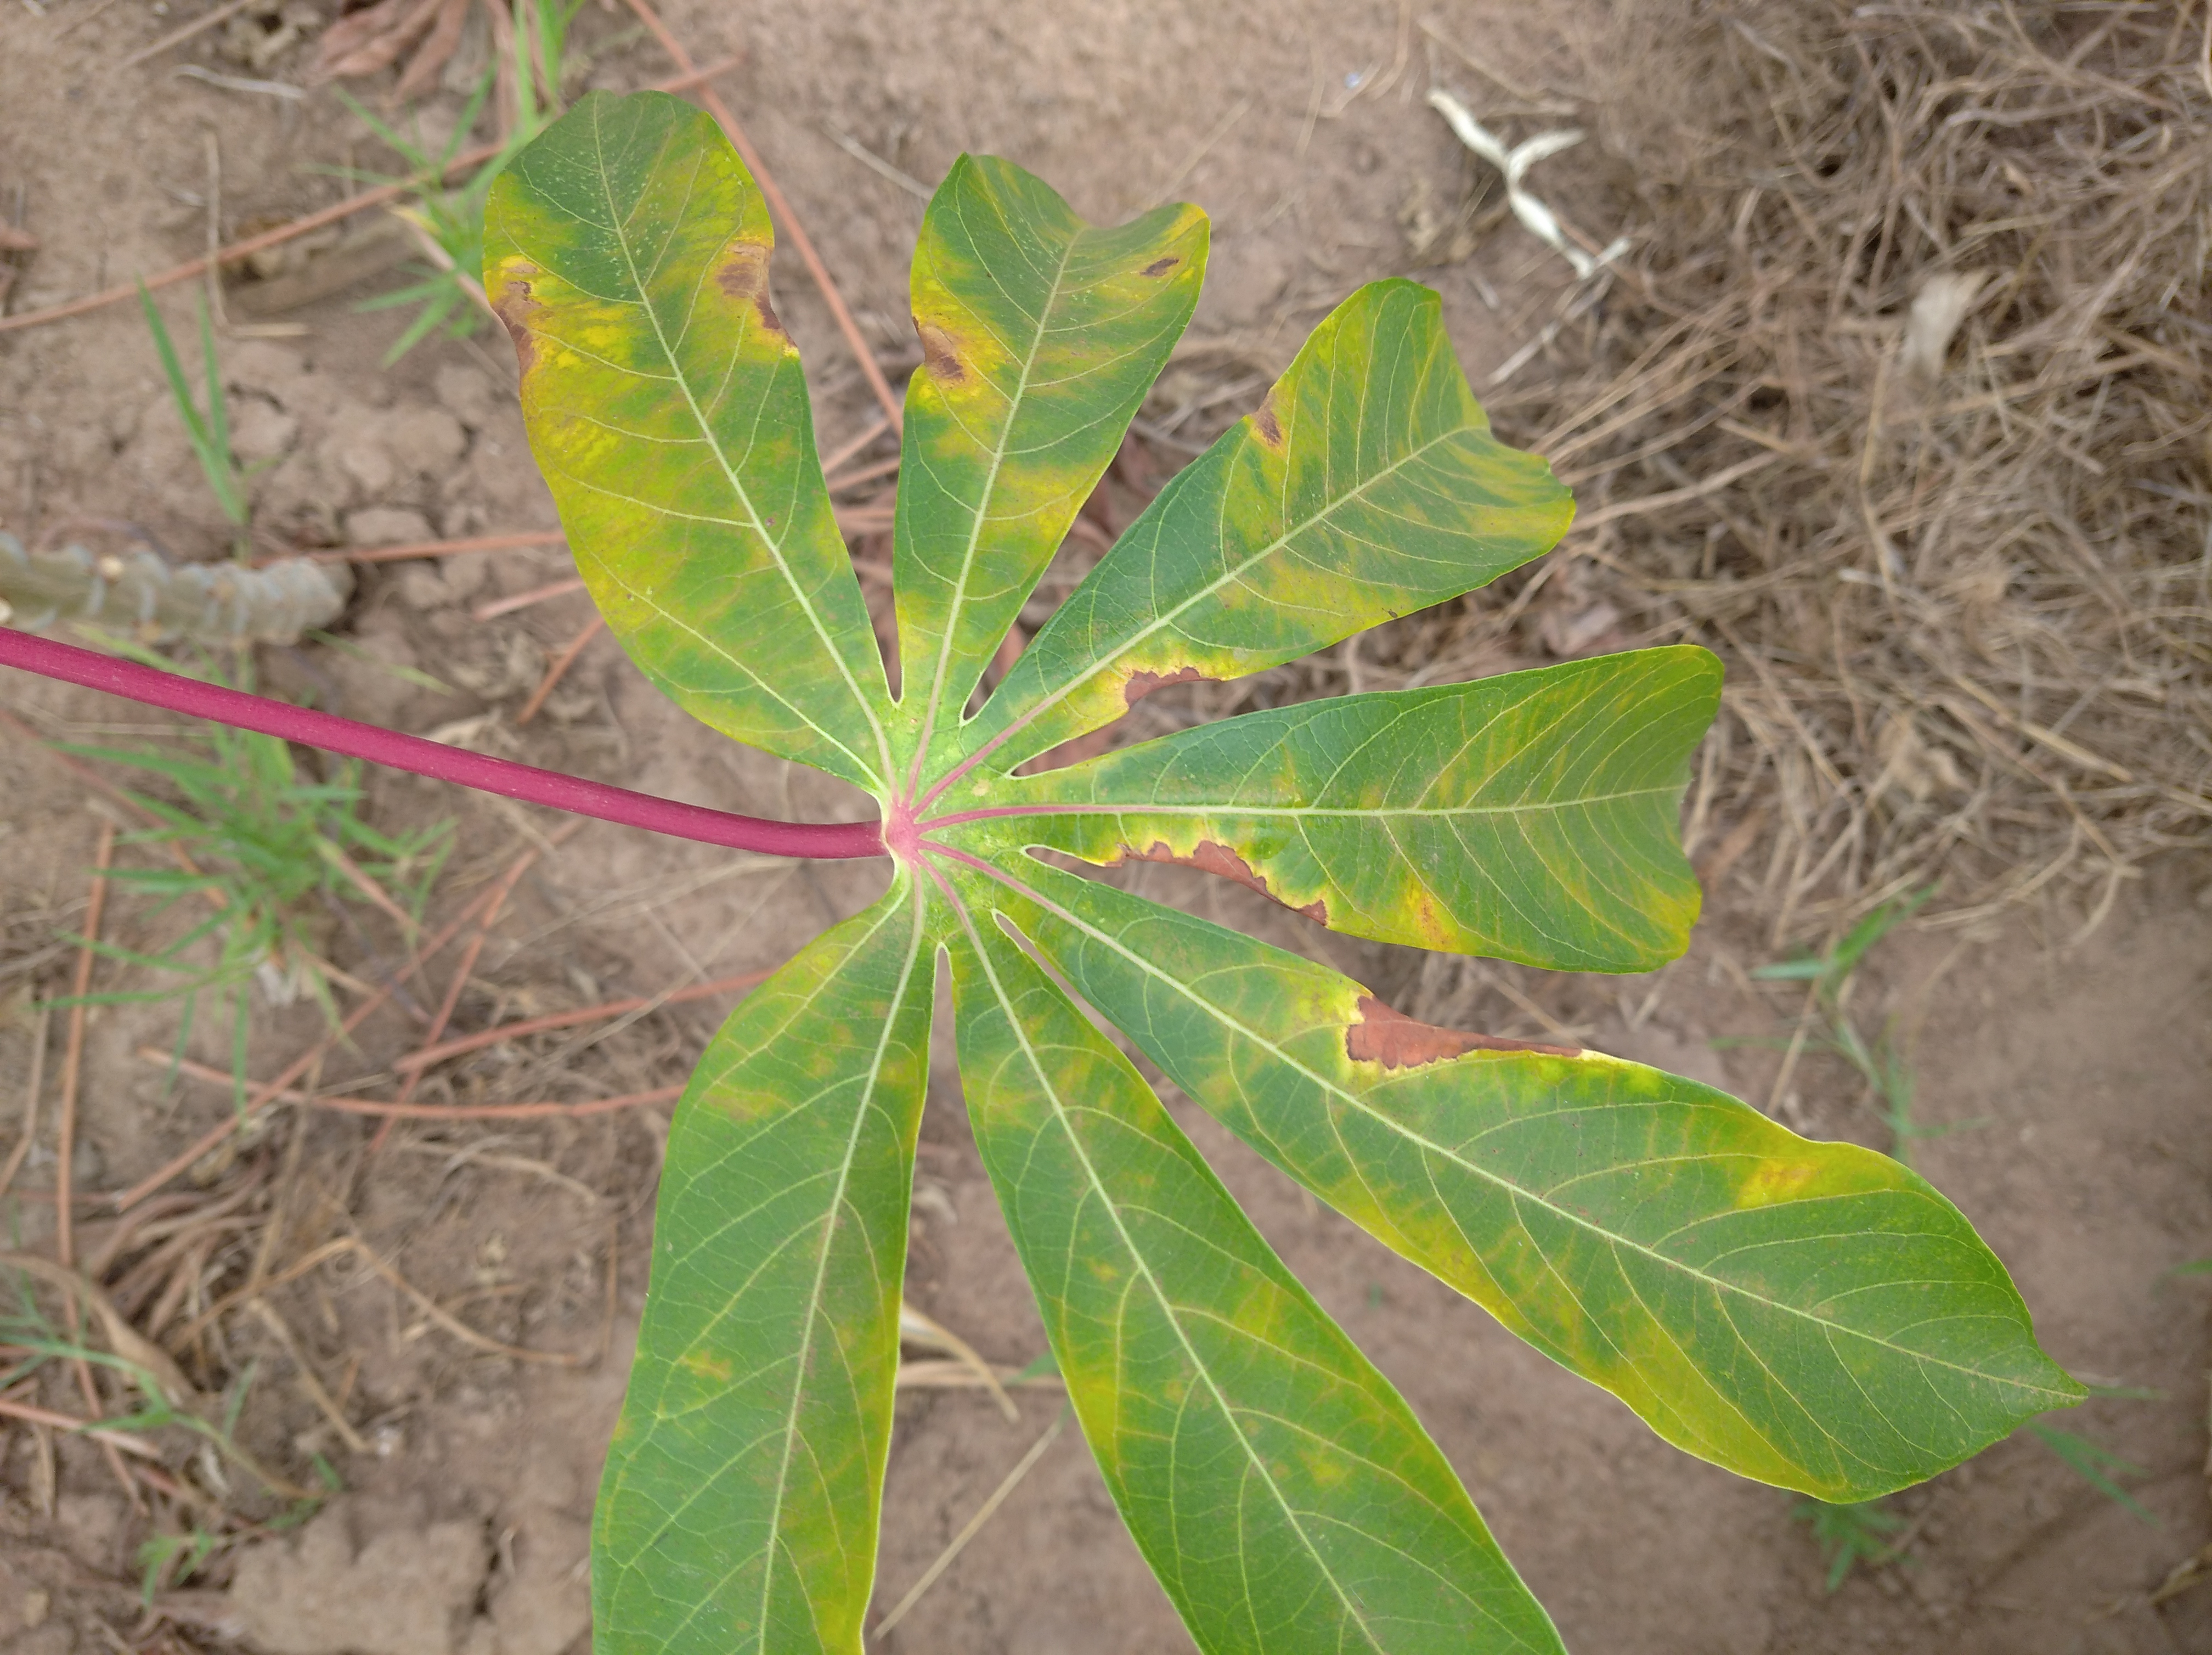
Label: cassava brown streak disease (cbsd)